Mikoyan-Gurevich MiG-21

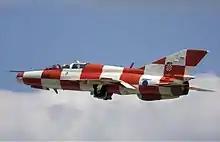
Croatian Air Force MiG-21UMD in unique promotional paint scheme.

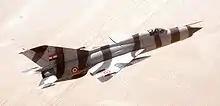
Egyptian MiG-21PFM in 1982

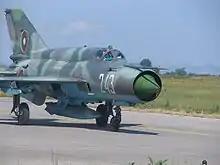
A Bulgarian MiG-21 taxis at Graf Ignatievo Air Base, Bulgaria during a bilateral exercise between the U.S. and Bulgarian Air Force.

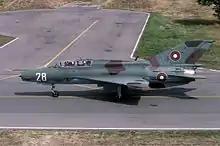
Bulgarian Air Force MiG-21UB

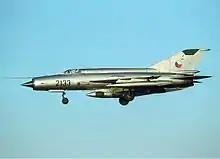
Czechoslovak Air Force MiG-21R

This list does not include operators of Chinese copies / licensed manufactured versions known as the Chengdu J-7/F-7.